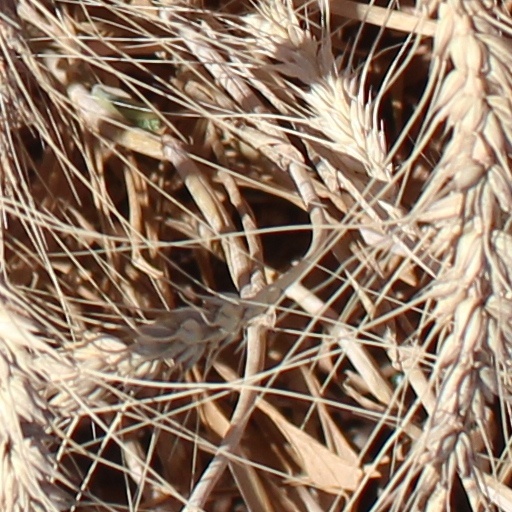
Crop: wheat